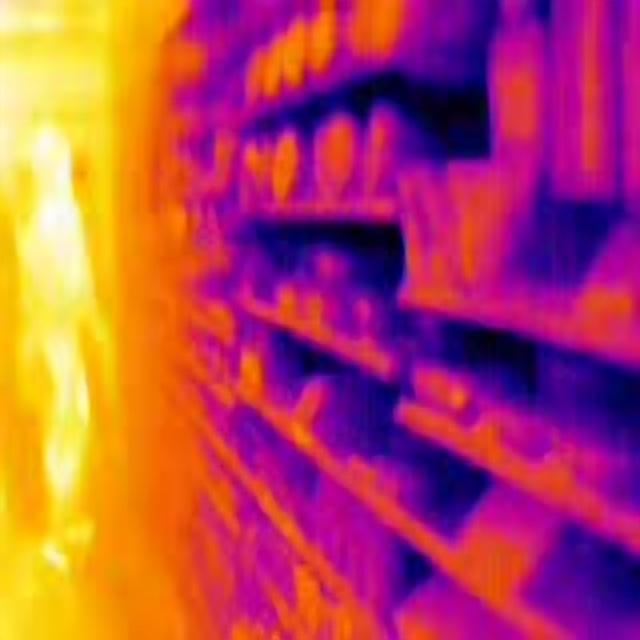
Detected objects:
label: person